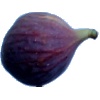
Label: fig